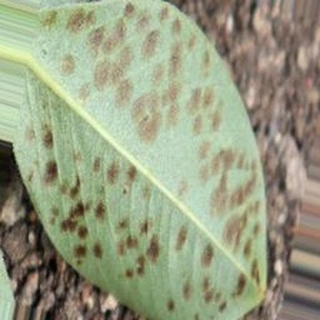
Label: groundnut_rust